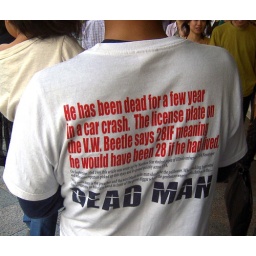
T-shirt seen on someone walking on street in Kyoto